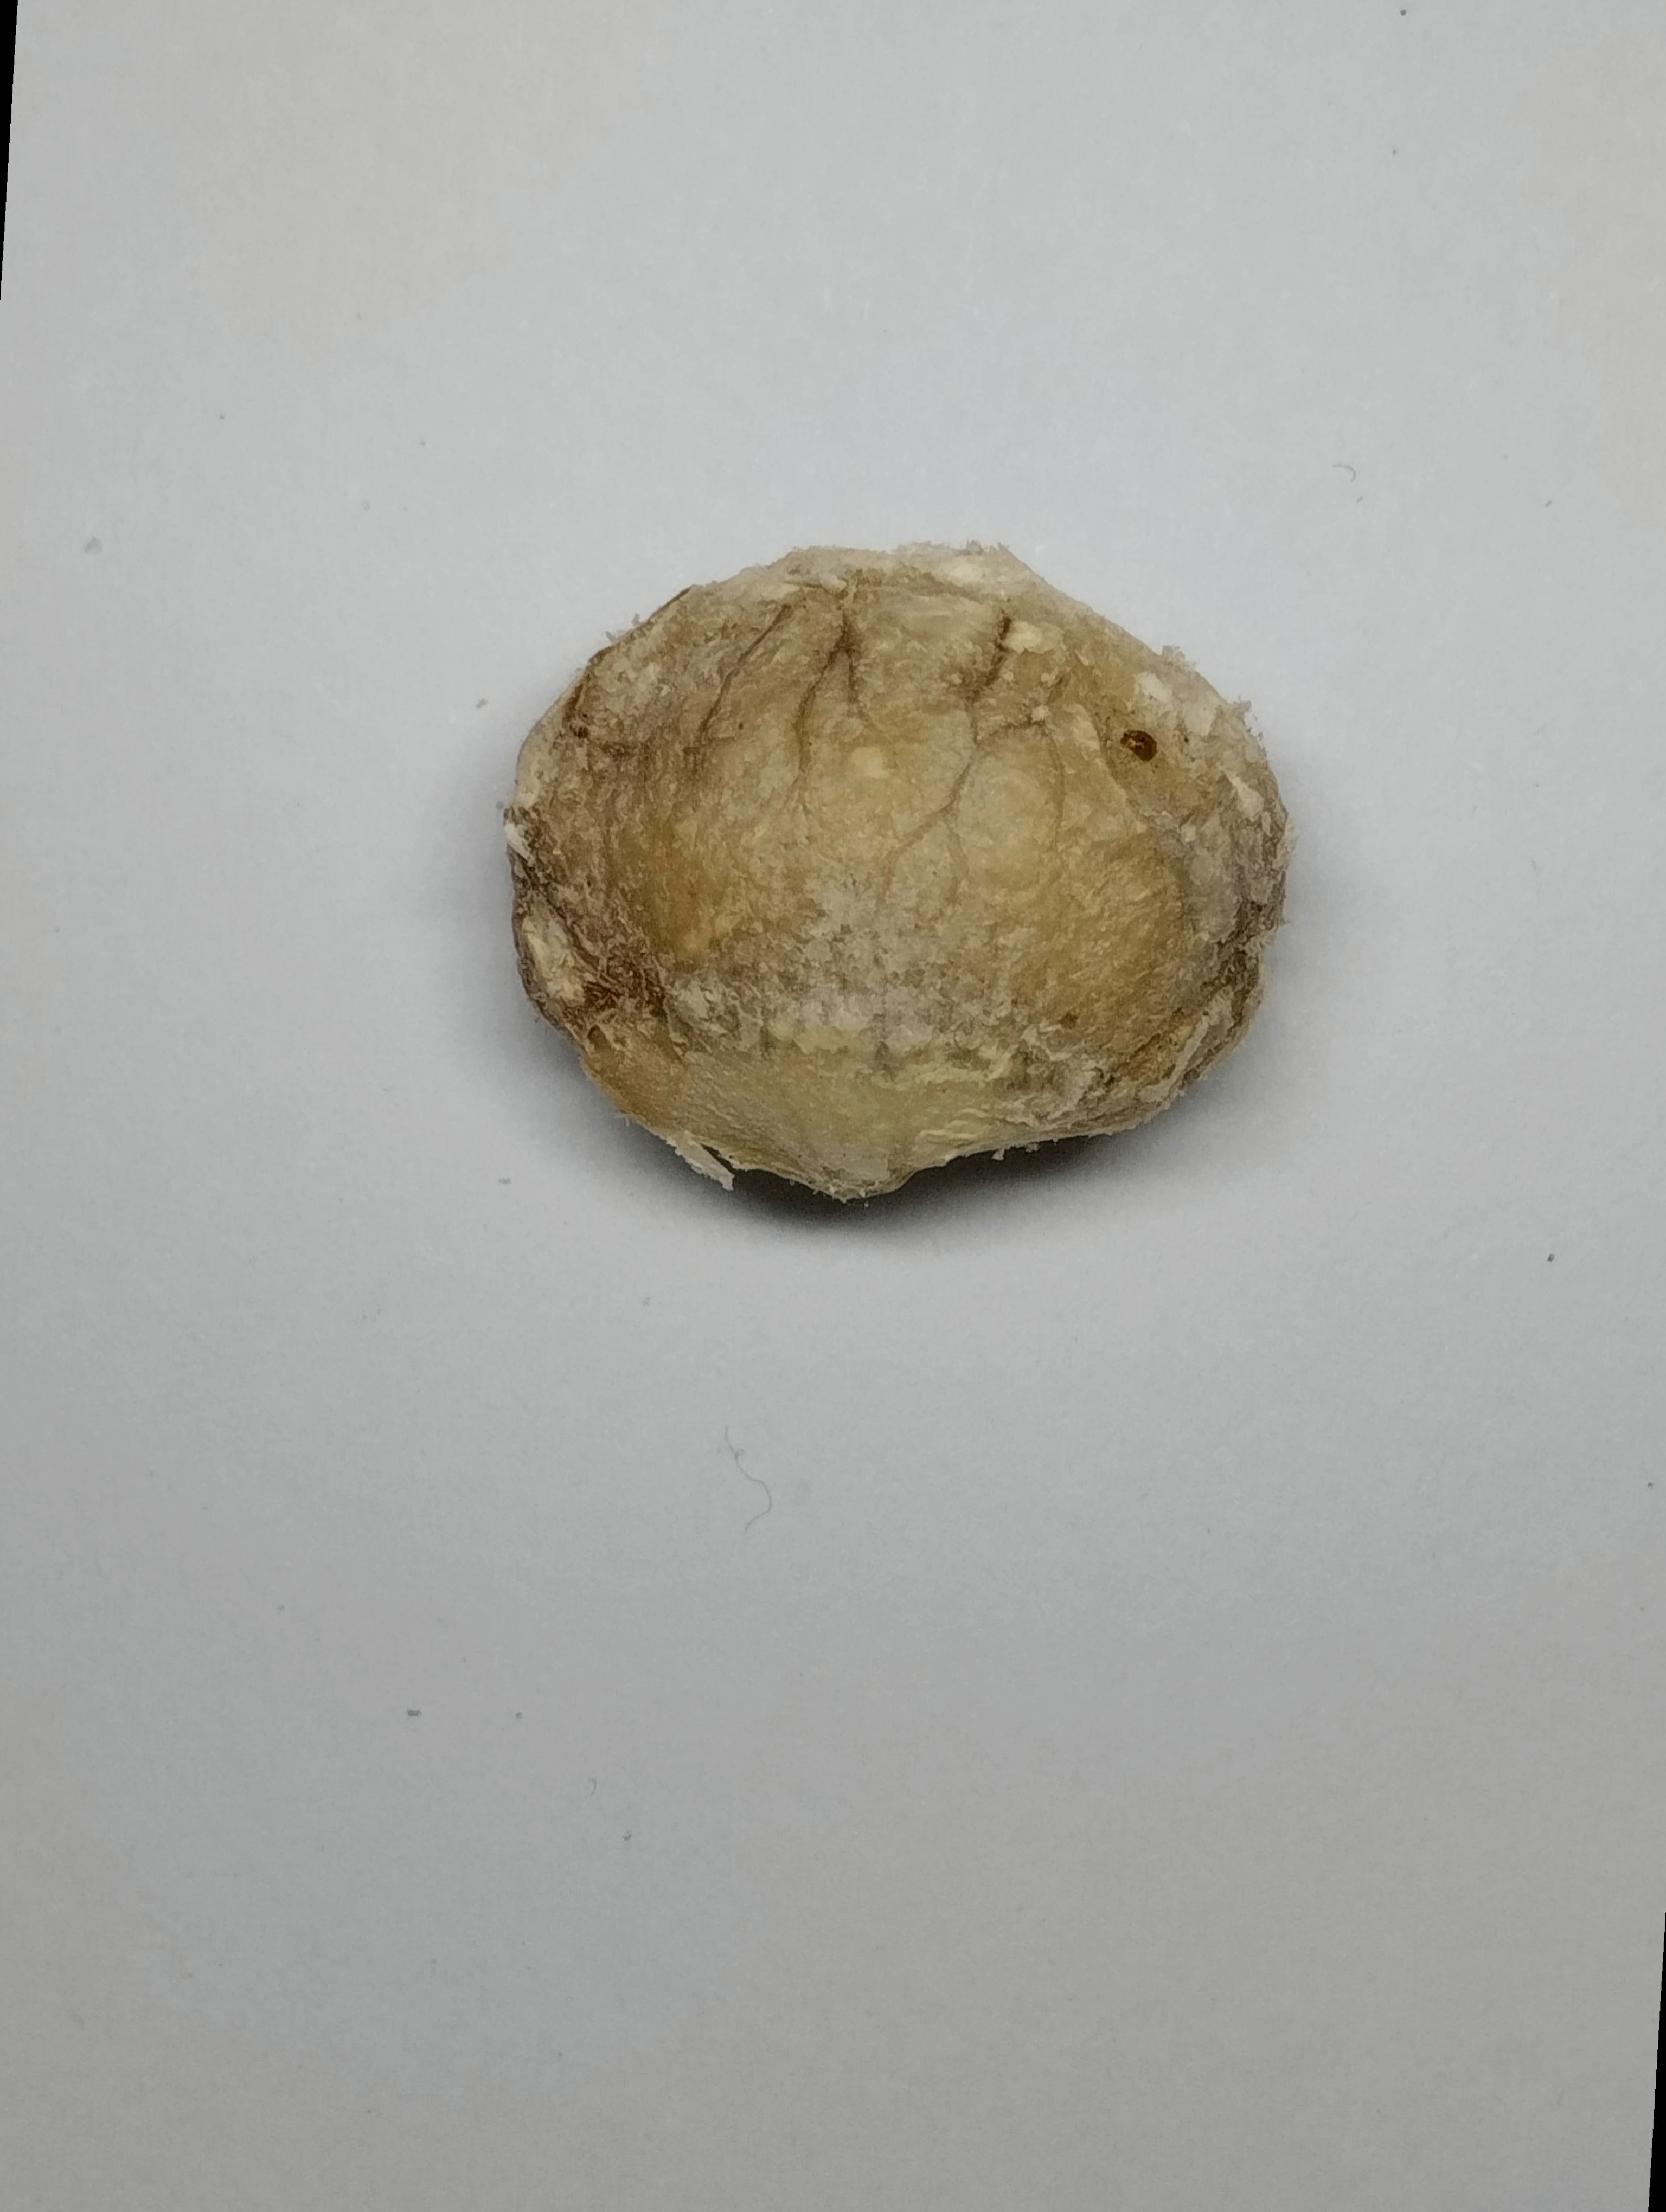
Label: rusak (damaged seed)